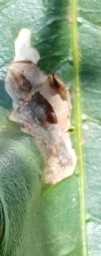
Label: Miner